Montgreenan

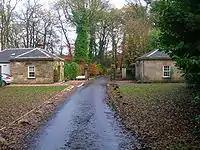
Montgreenan East Lodge.

The present Georgian mansion with architectural features by Alexander 'Greek' Thompson was built by Sir Robert Glasgow in 1817. Sir Robert, in common with other entrepreneurs from the Glasgow area, made his fortune through a shipping company based in St Vincent in the West Indies, undoubtedly trading between Britain, Africa and the sugar plantations of the West Indies. Montgreenan was the home of the Viscounts Weir until 1982, when it was sold and became a hotel. The building is Category A listed by Historic Scotland.